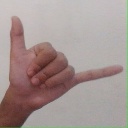
अक्षर: द